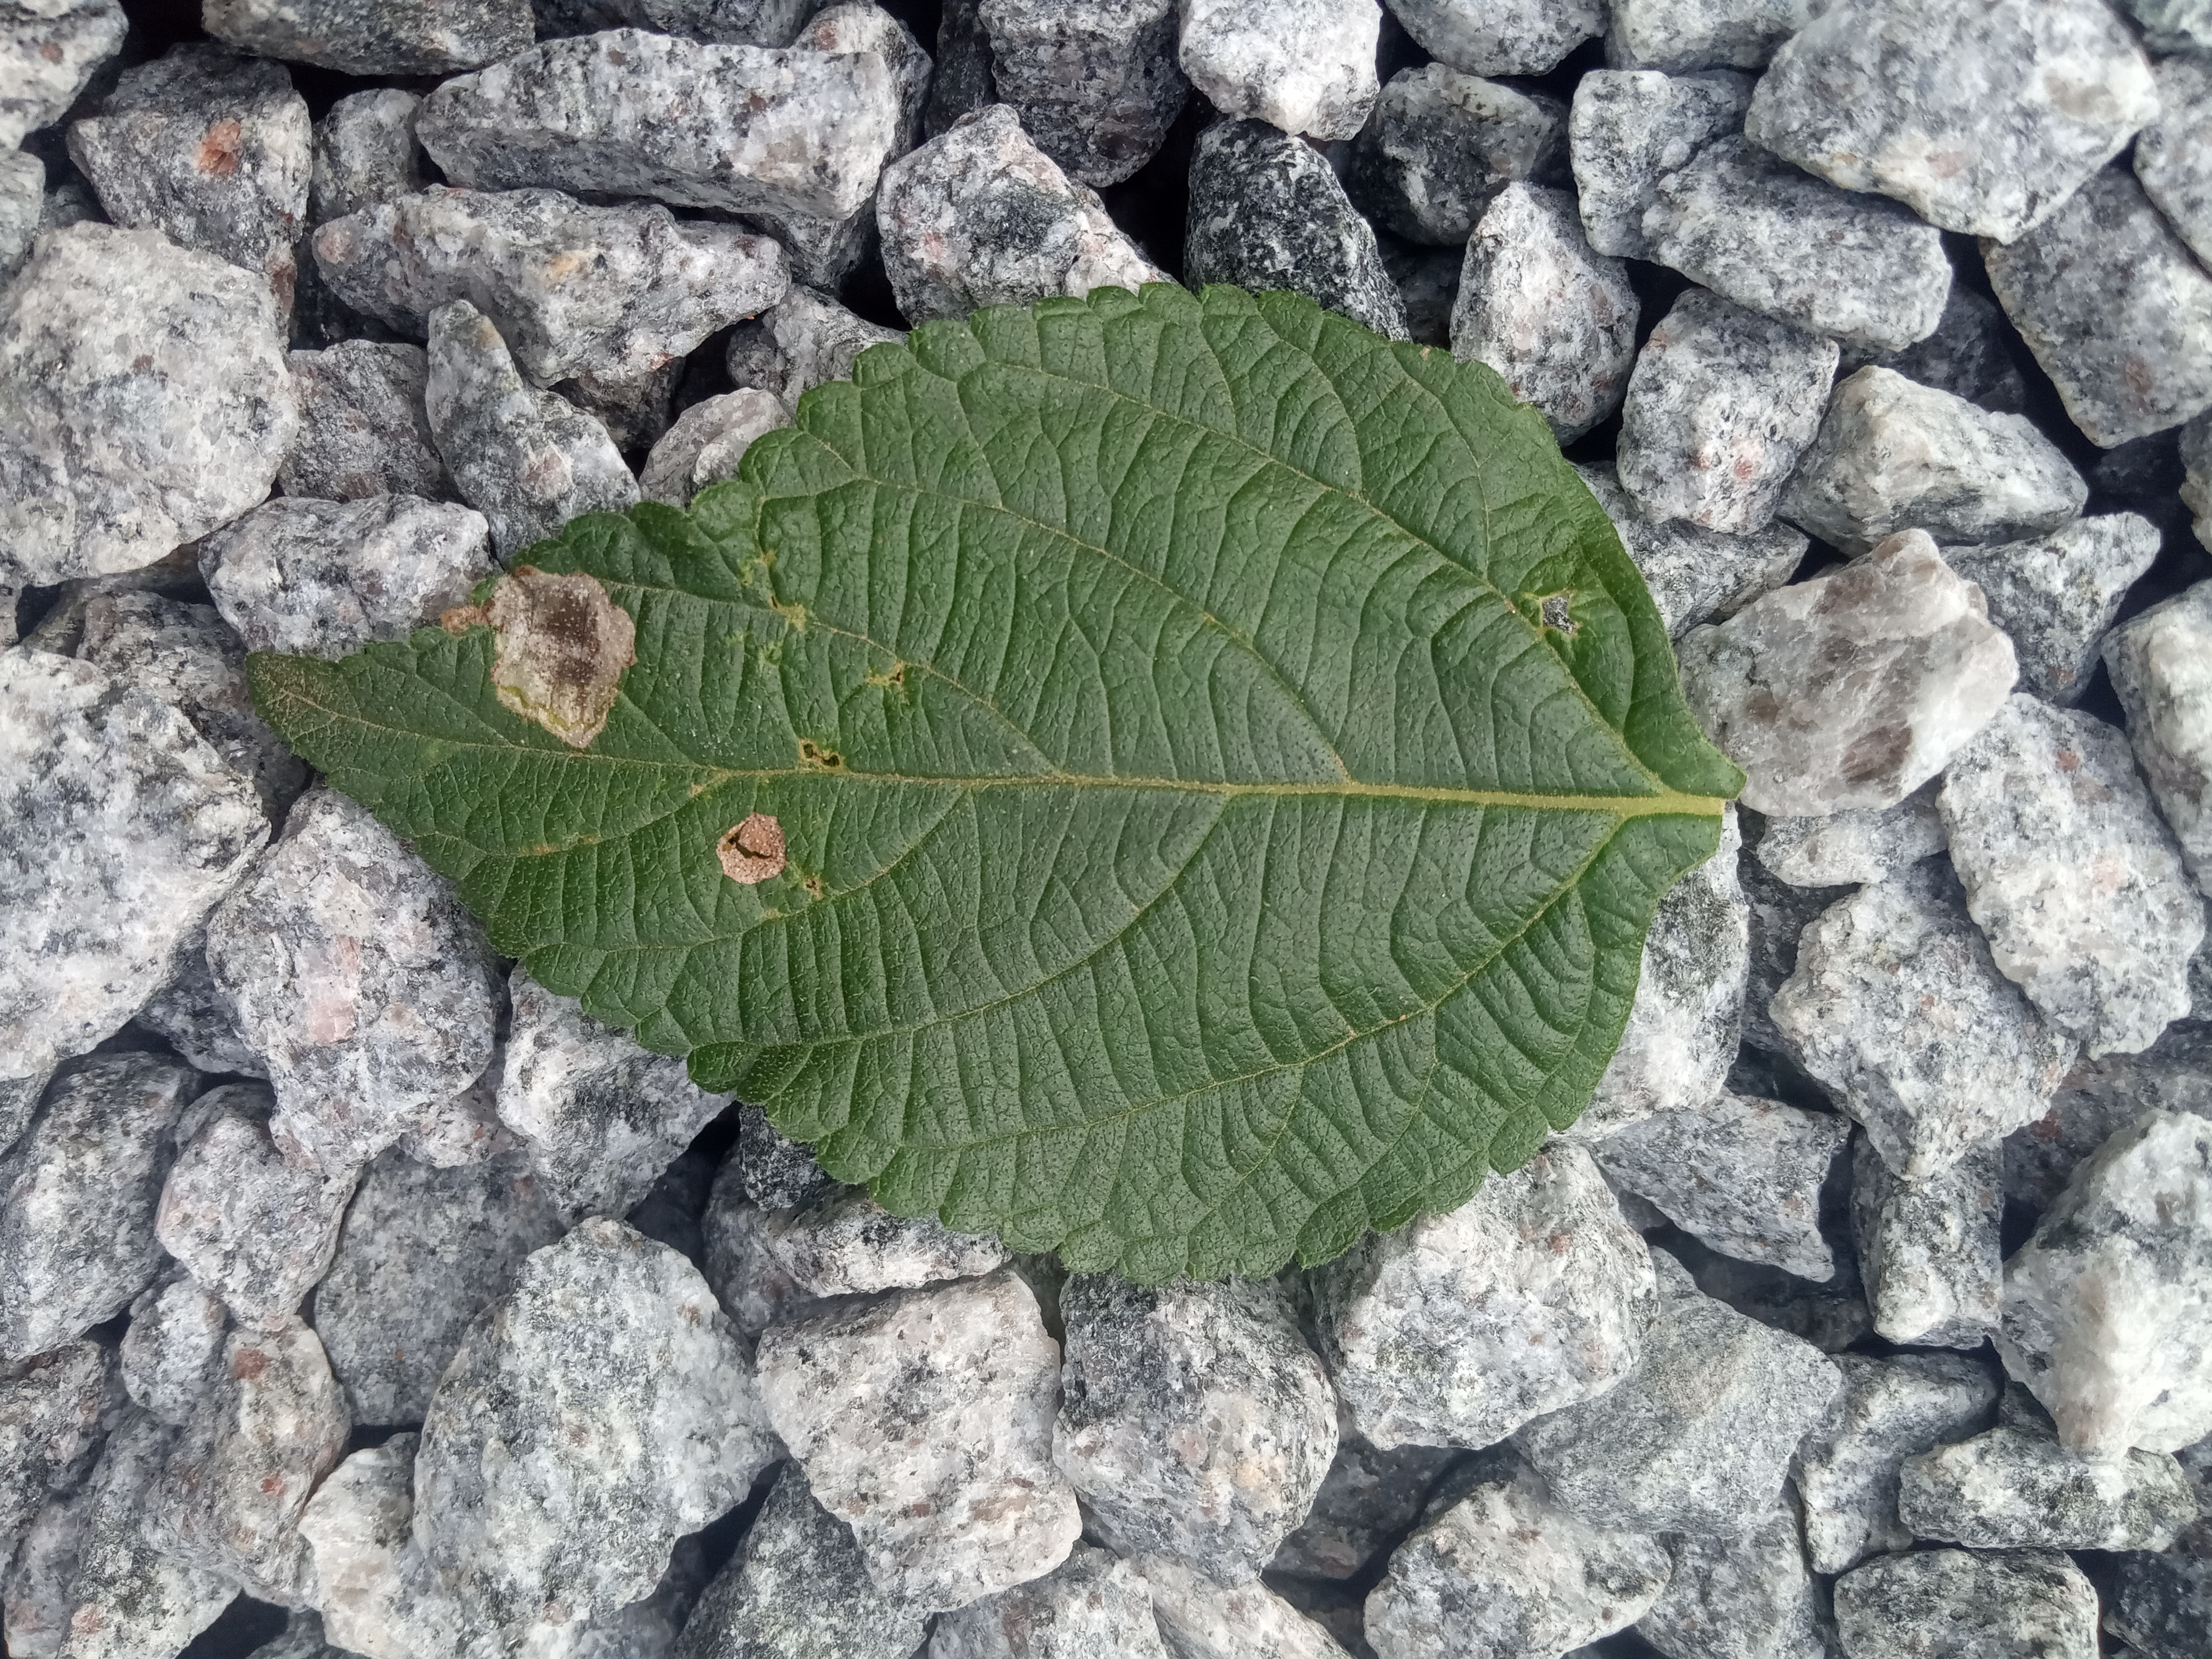
Plant: Lantana